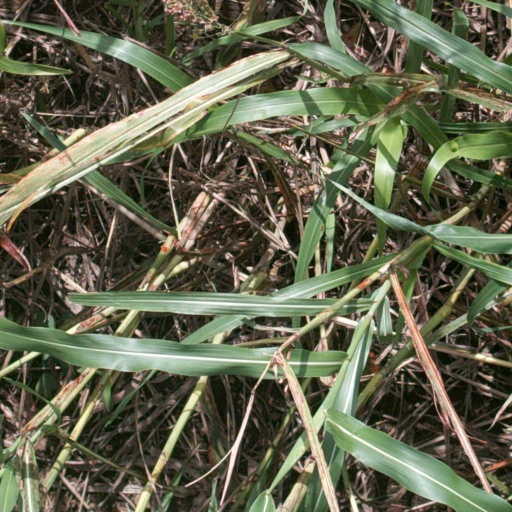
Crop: sorghum